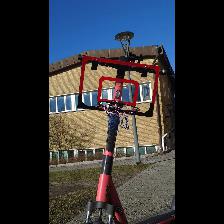
Label: NonHuman